Vehicle registration plate

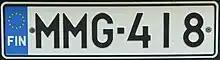
Standard Finnish registration plate as seen in 2007

Nepal embossed plate was started from 2017. In Nepal, all road vehicles with or without a motor (except bicycles) are tagged with a registration number. Registration plates are commonly known as number plates. The registration plate number is issued by the zonal-level Transport Management Office, a government agency under the Department of Transport Management. The registration plates must be placed in the front as well as back of the vehicle.